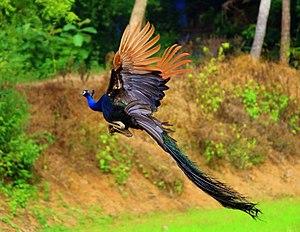
Le Paon bleu est une espèce d'oiseaux galliformes de la famille des Phasianidés. Son cri strident et la longue queue au plumage ocellé qui permet au mâle de « faire la roue », de même que les nuances métalliques - bleu paon - arborées par celui-ci, expliquent la notoriété de cet oiseau de grande taille. L'espèce est originaire des forêts d'Asie, plus principalement d'Inde, du Pakistan et du Sri Lanka, mais on l'élève un peu partout dans le monde comme animal domestique depuis l'Antiquité. Comme la plupart des Phasianidés, le dimorphisme sexuel est important et par ailleurs plusieurs variétés colorées ont été obtenues en plus du bleu d'origine : blanc, nigripenne et arlequin. Le paon bleu est traditionnellement utilisé comme ornement des grands parcs ou comme volaille comestible, et ses plumes ornent les chapeaux ou les bouquets. Dans la culture populaire c'est un symbole religieux et un thème récurrent des beaux arts.